Christ myth theory

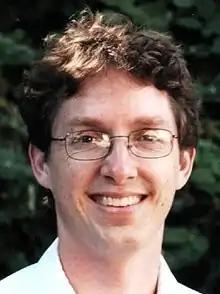
Richard Carrier

Also in 1909, German philosophy Professor Christian Heinrich Arthur Drews wrote "The Christ Myth" to argue that Christianity had been a Jewish Gnostic cult that spread by appropriating aspects of Greek philosophy and life-death-rebirth deities. In his later books "The Witnesses to the Historicity of Jesus" (1912) and "The Denial of the Historicity of Jesus in Past and Present" (1926), Drews reviewed the biblical scholarship of his time, as well as the work of other myth theorists, attempting to show that everything reported about the historical Jesus had a mythical character.